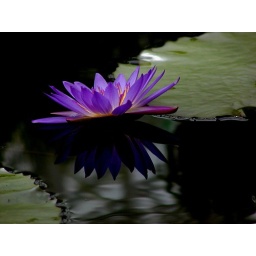
Lotus in a water mirror